Ivor van Heerden

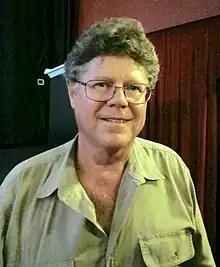

Ivor van Heerden is a South African-born American scientist, recognized for his work in the marine sciences and his significant contributions in the field of hurricane research. He was the deputy director of the Louisiana State University (LSU) Hurricane Center; however his tenure at LSU ended in 2010, when he was dismissed by the university under controversial circumstances following his criticism of the handling of Hurricane Katrina.